Danylo Halytsky Lviv National Medical University

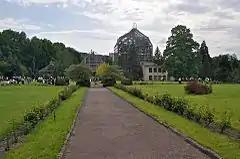
Dendrological collection in the botanical garden

Botanical garden of the Lviv National Medical University Daniel Halickiego - a botanical garden in Lviv, at ul. Piekarska 52 and 73, in the Łyczaków district, in the Lychakiv region. The public garden is available upon prior notification.